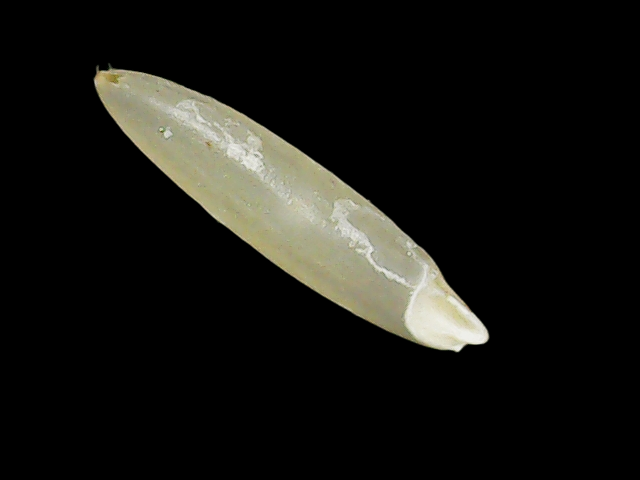
Rice variety: Binadhan25